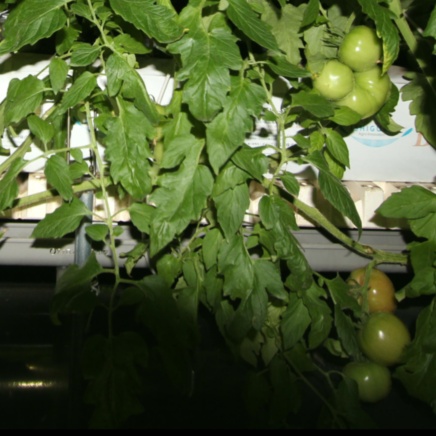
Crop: tomato